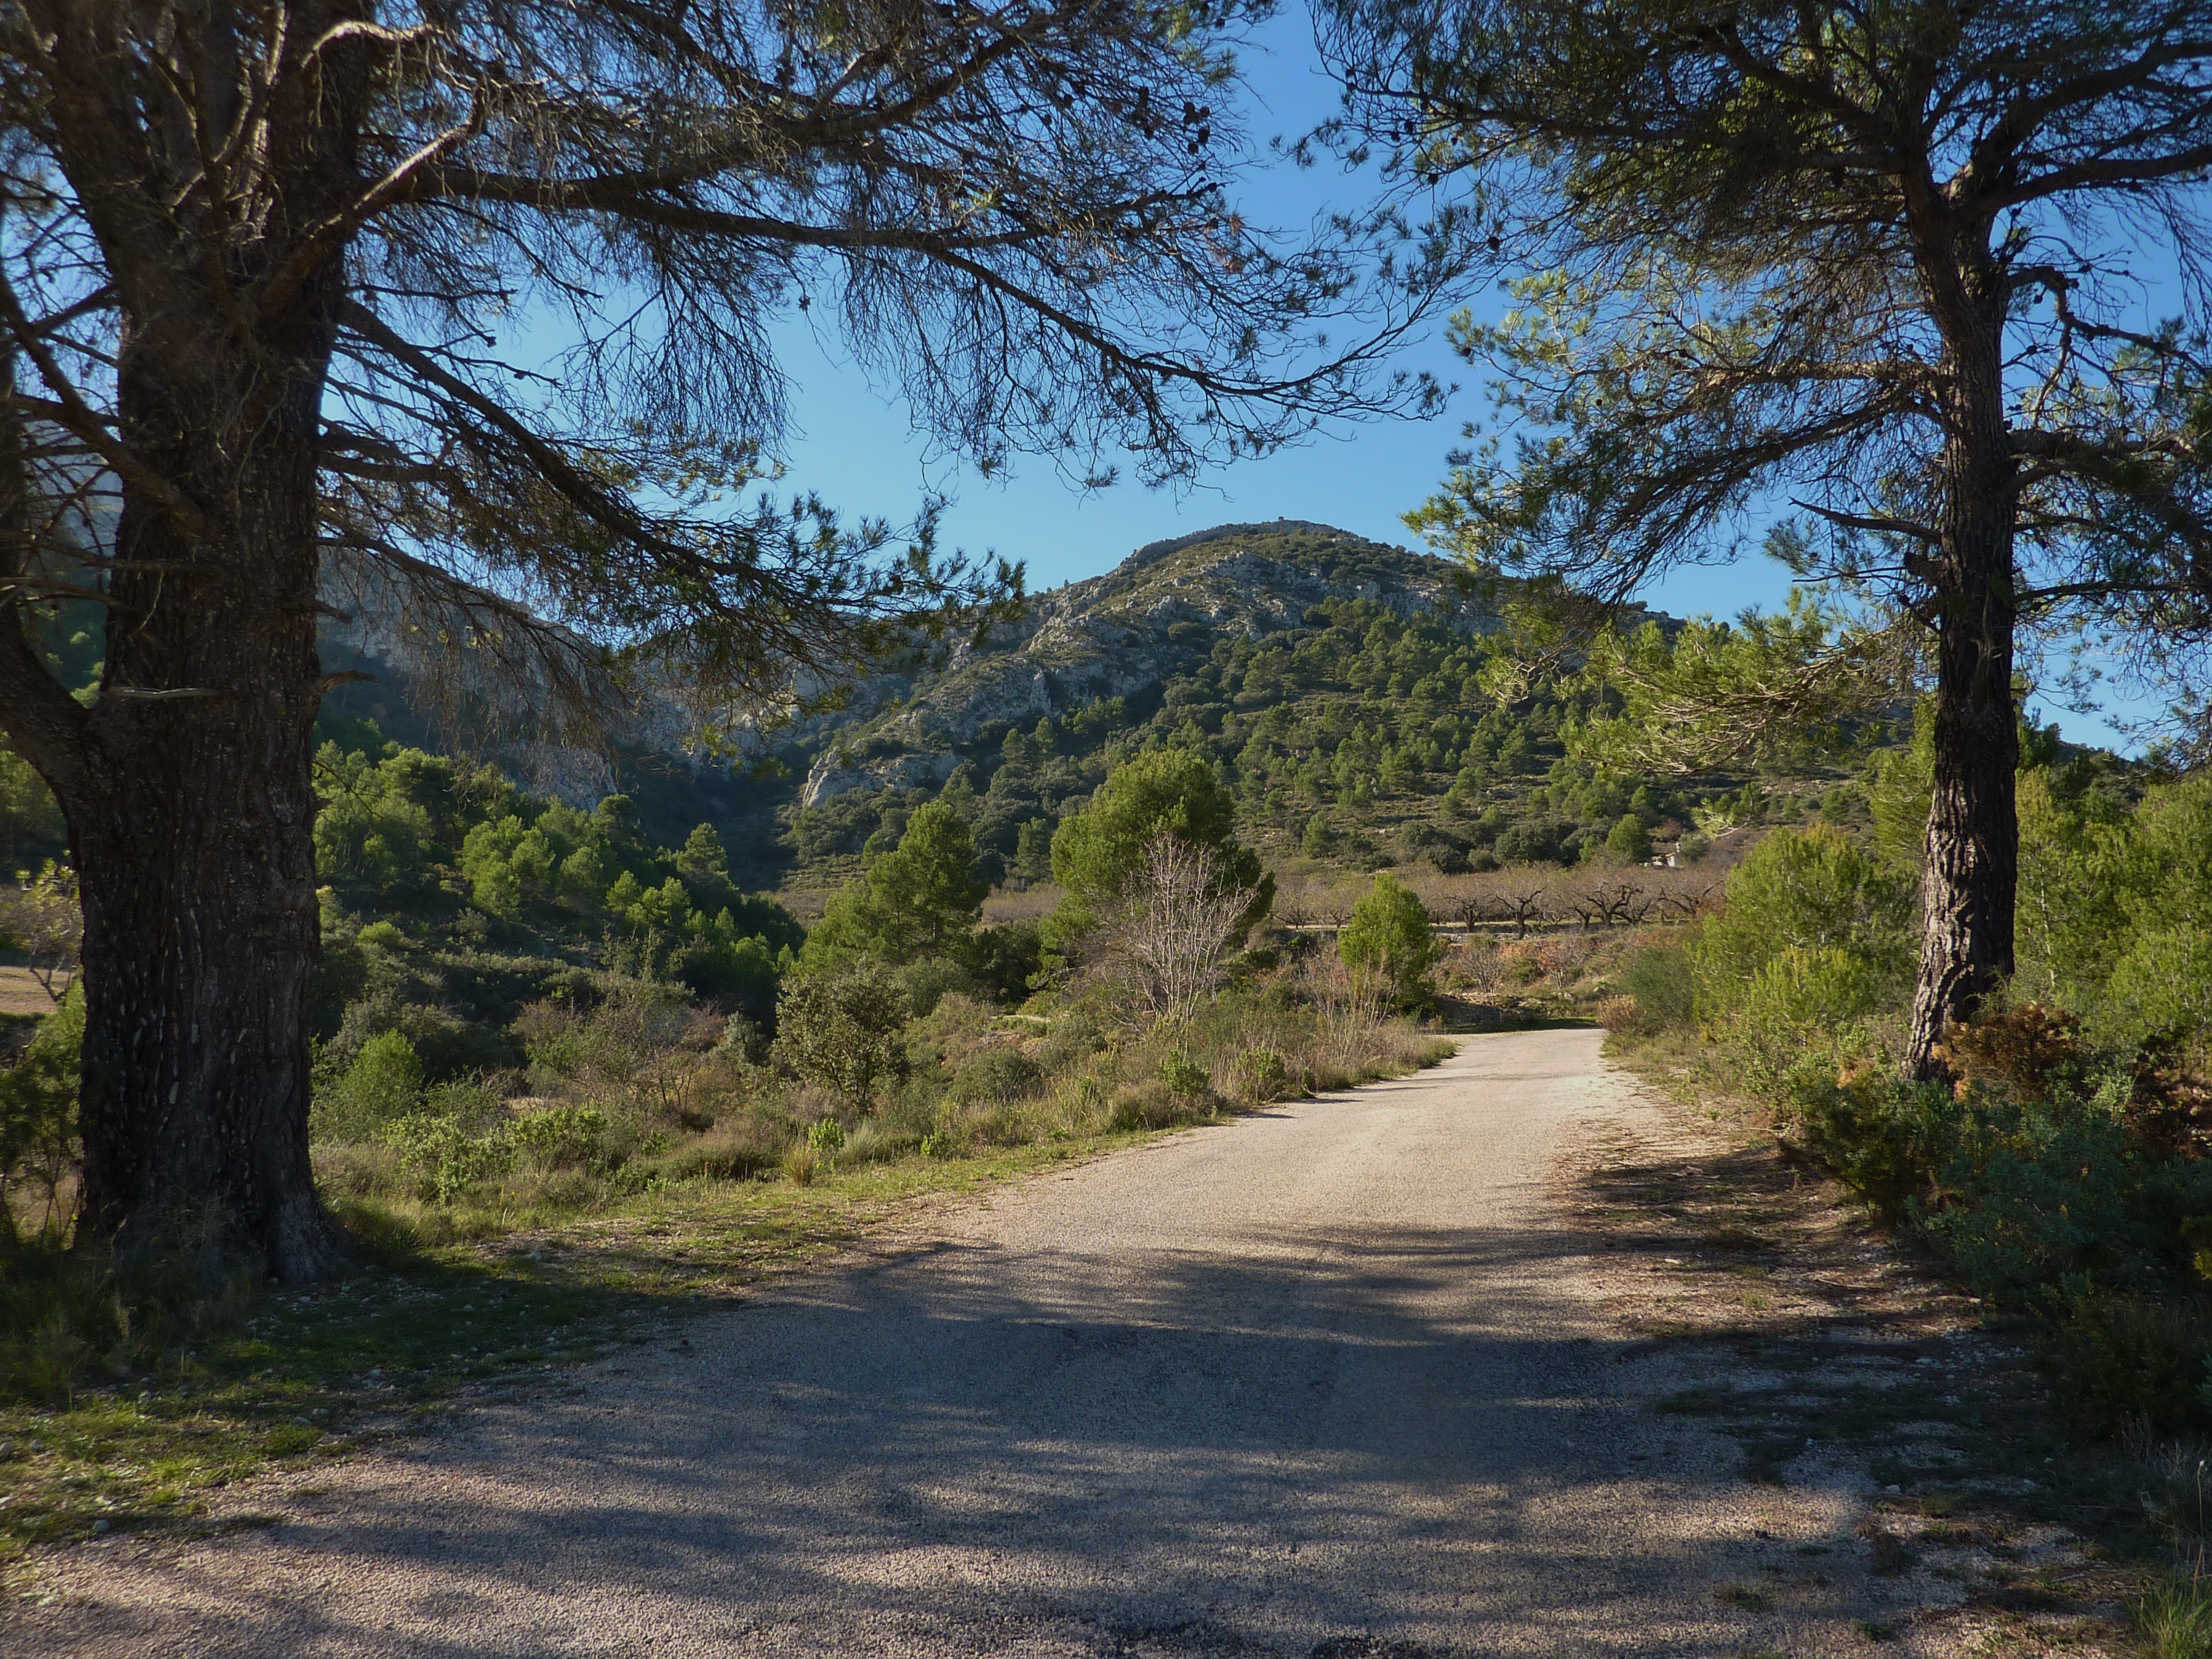
landscape, tree, nature, forest, wilderness, mountain, track, road, trail, meadow, sunlight, hill, valley, travel, pine, rural, autumn, ridge, trees, spain, woodland, rural area, nature landscape, woody plant, mountainous landforms